List of tunnels in Belgium

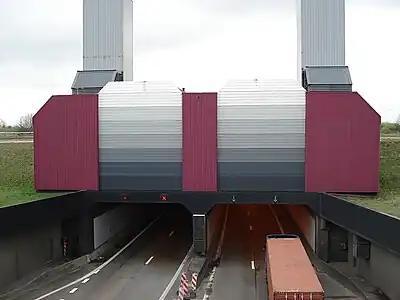
Entrance of the Liefkenshoektunnel

This list of tunnels in Belgium includes any road or waterway tunnel in Belgium. For railway, cycling and pedestrian tunnels, it includes only major (named) tunnels.